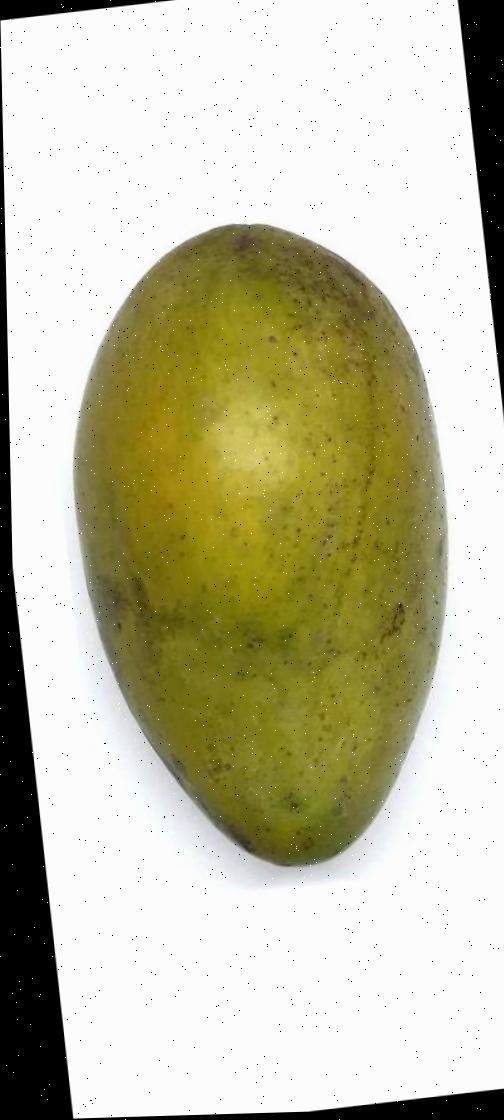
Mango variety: Rupali